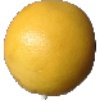
Label: white_grapefruit